Metric (band)

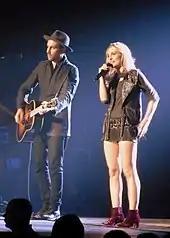
James Shaw and Emily Haines performing at Budweiser Gardens in London, Ontario, 2012

In December 2014, it was announced Metric would be appearing in early 2015 on a new series called "Sessions X" alongside artists like The Trews, Dear Rouge, and Buck 65. In a preview, Haines and Shaw revealed they'd be playing two new tracks entitled "I Forget Why" and "All In A Day". They also will perform new acoustic versions of "The Police and the Private" and "Dreams So Real". An unfinished track entitled "The Fatal Gift", released at this time, later ended up being reworked as an Emily Haines & The Soft Skeleton track, and was released as the lead single for her 2017 record "Choir of the Mind".